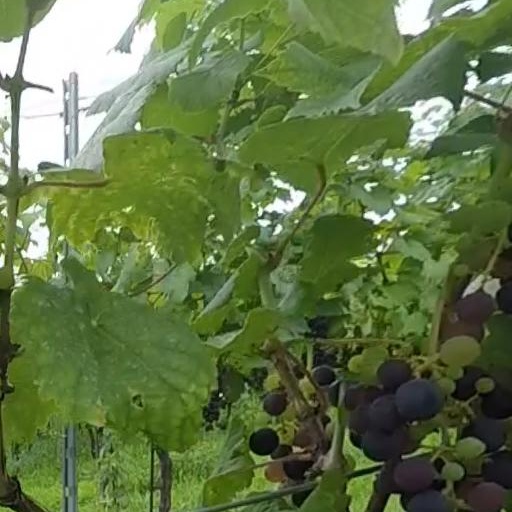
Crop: grape